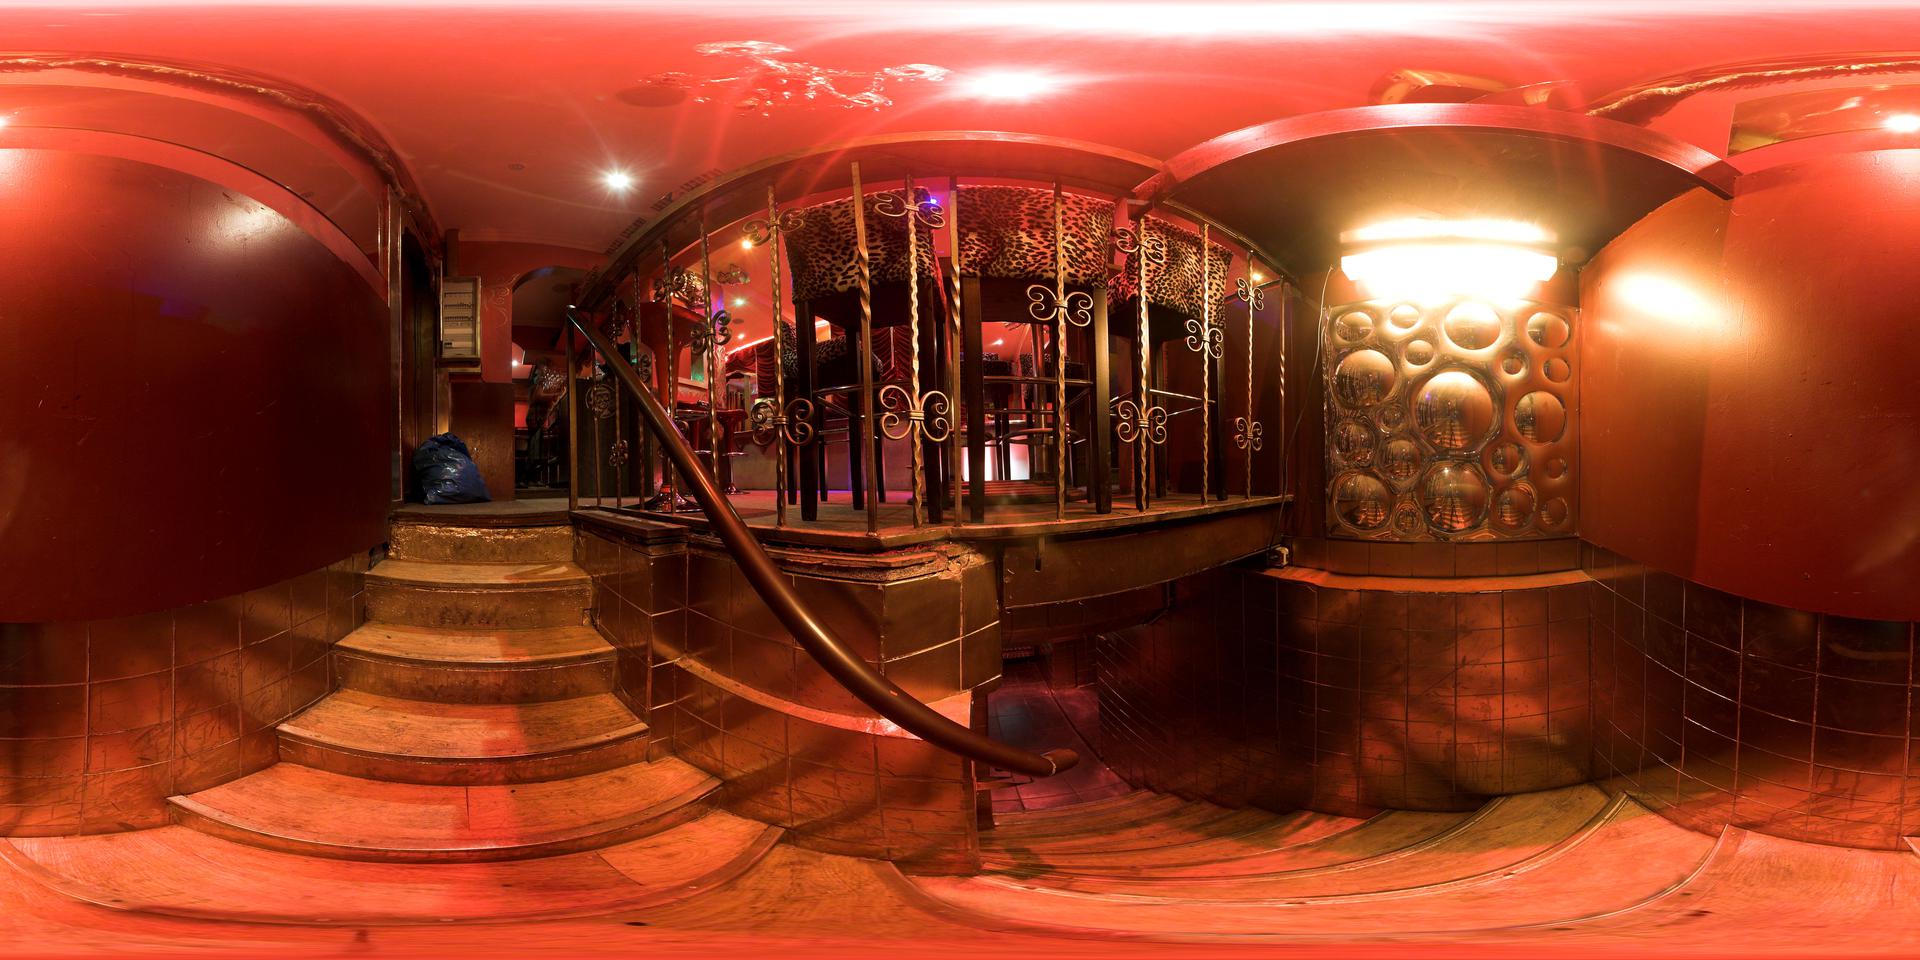
Referred object: the black garbage bag on the top step

Referred object: the metallic bubble-patterned wall panel

Referred object: the blue bag opposite the steps